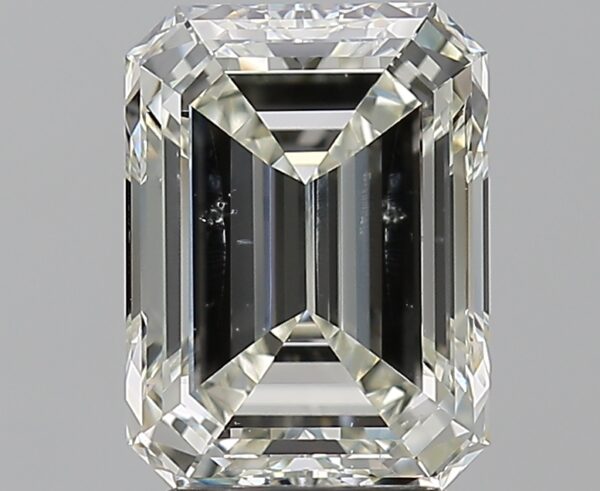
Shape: emerald
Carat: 3.01
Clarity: SI2
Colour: J
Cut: EX
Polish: EX
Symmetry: EX
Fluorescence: N
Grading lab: GIA
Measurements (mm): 9.66 x 7.15 x 4.71